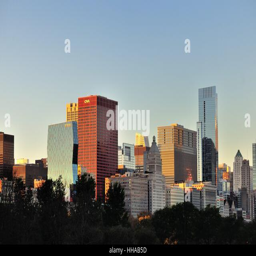
the late afternoon 's setting sun reflecting off a portion of the skyline in late